Richard Phelps Gough

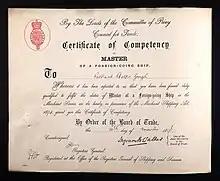
Gough Certificate of competency as Master of a foreign-going ship

He was later apprentice(4 years indenture from 1884 to 1888) notably in the Richardsons' cape horner Ravenscrag, got his mate's and masters' certificates (1890, 1892 and 1896) and served in numerous ships including the Kildonan, Lord Eslington, Taunton, Illimani, Serena, Candahar, Brunetti, Sumbawa, Matteawan, Savernake, Menemisha, Glenbreck, S.Y Eothen Rys. His first steamer was the Charles Hill's Bristol City line, Sir Walter O.N 79147 on which he served as a Master (in 1904). His career at sea spanned almost half a century.